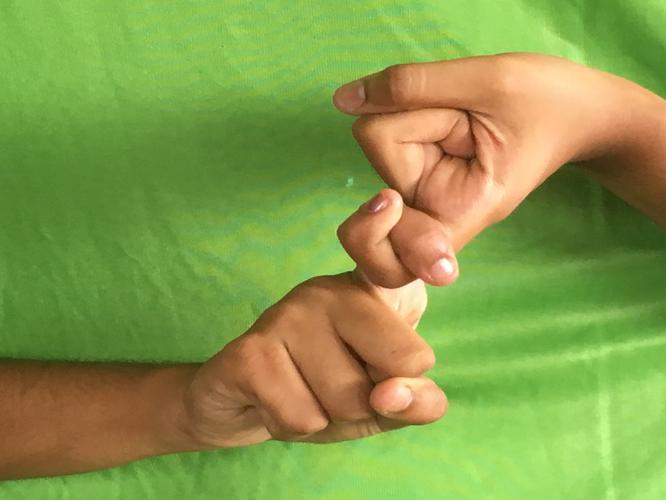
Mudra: Pasha
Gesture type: double_hand